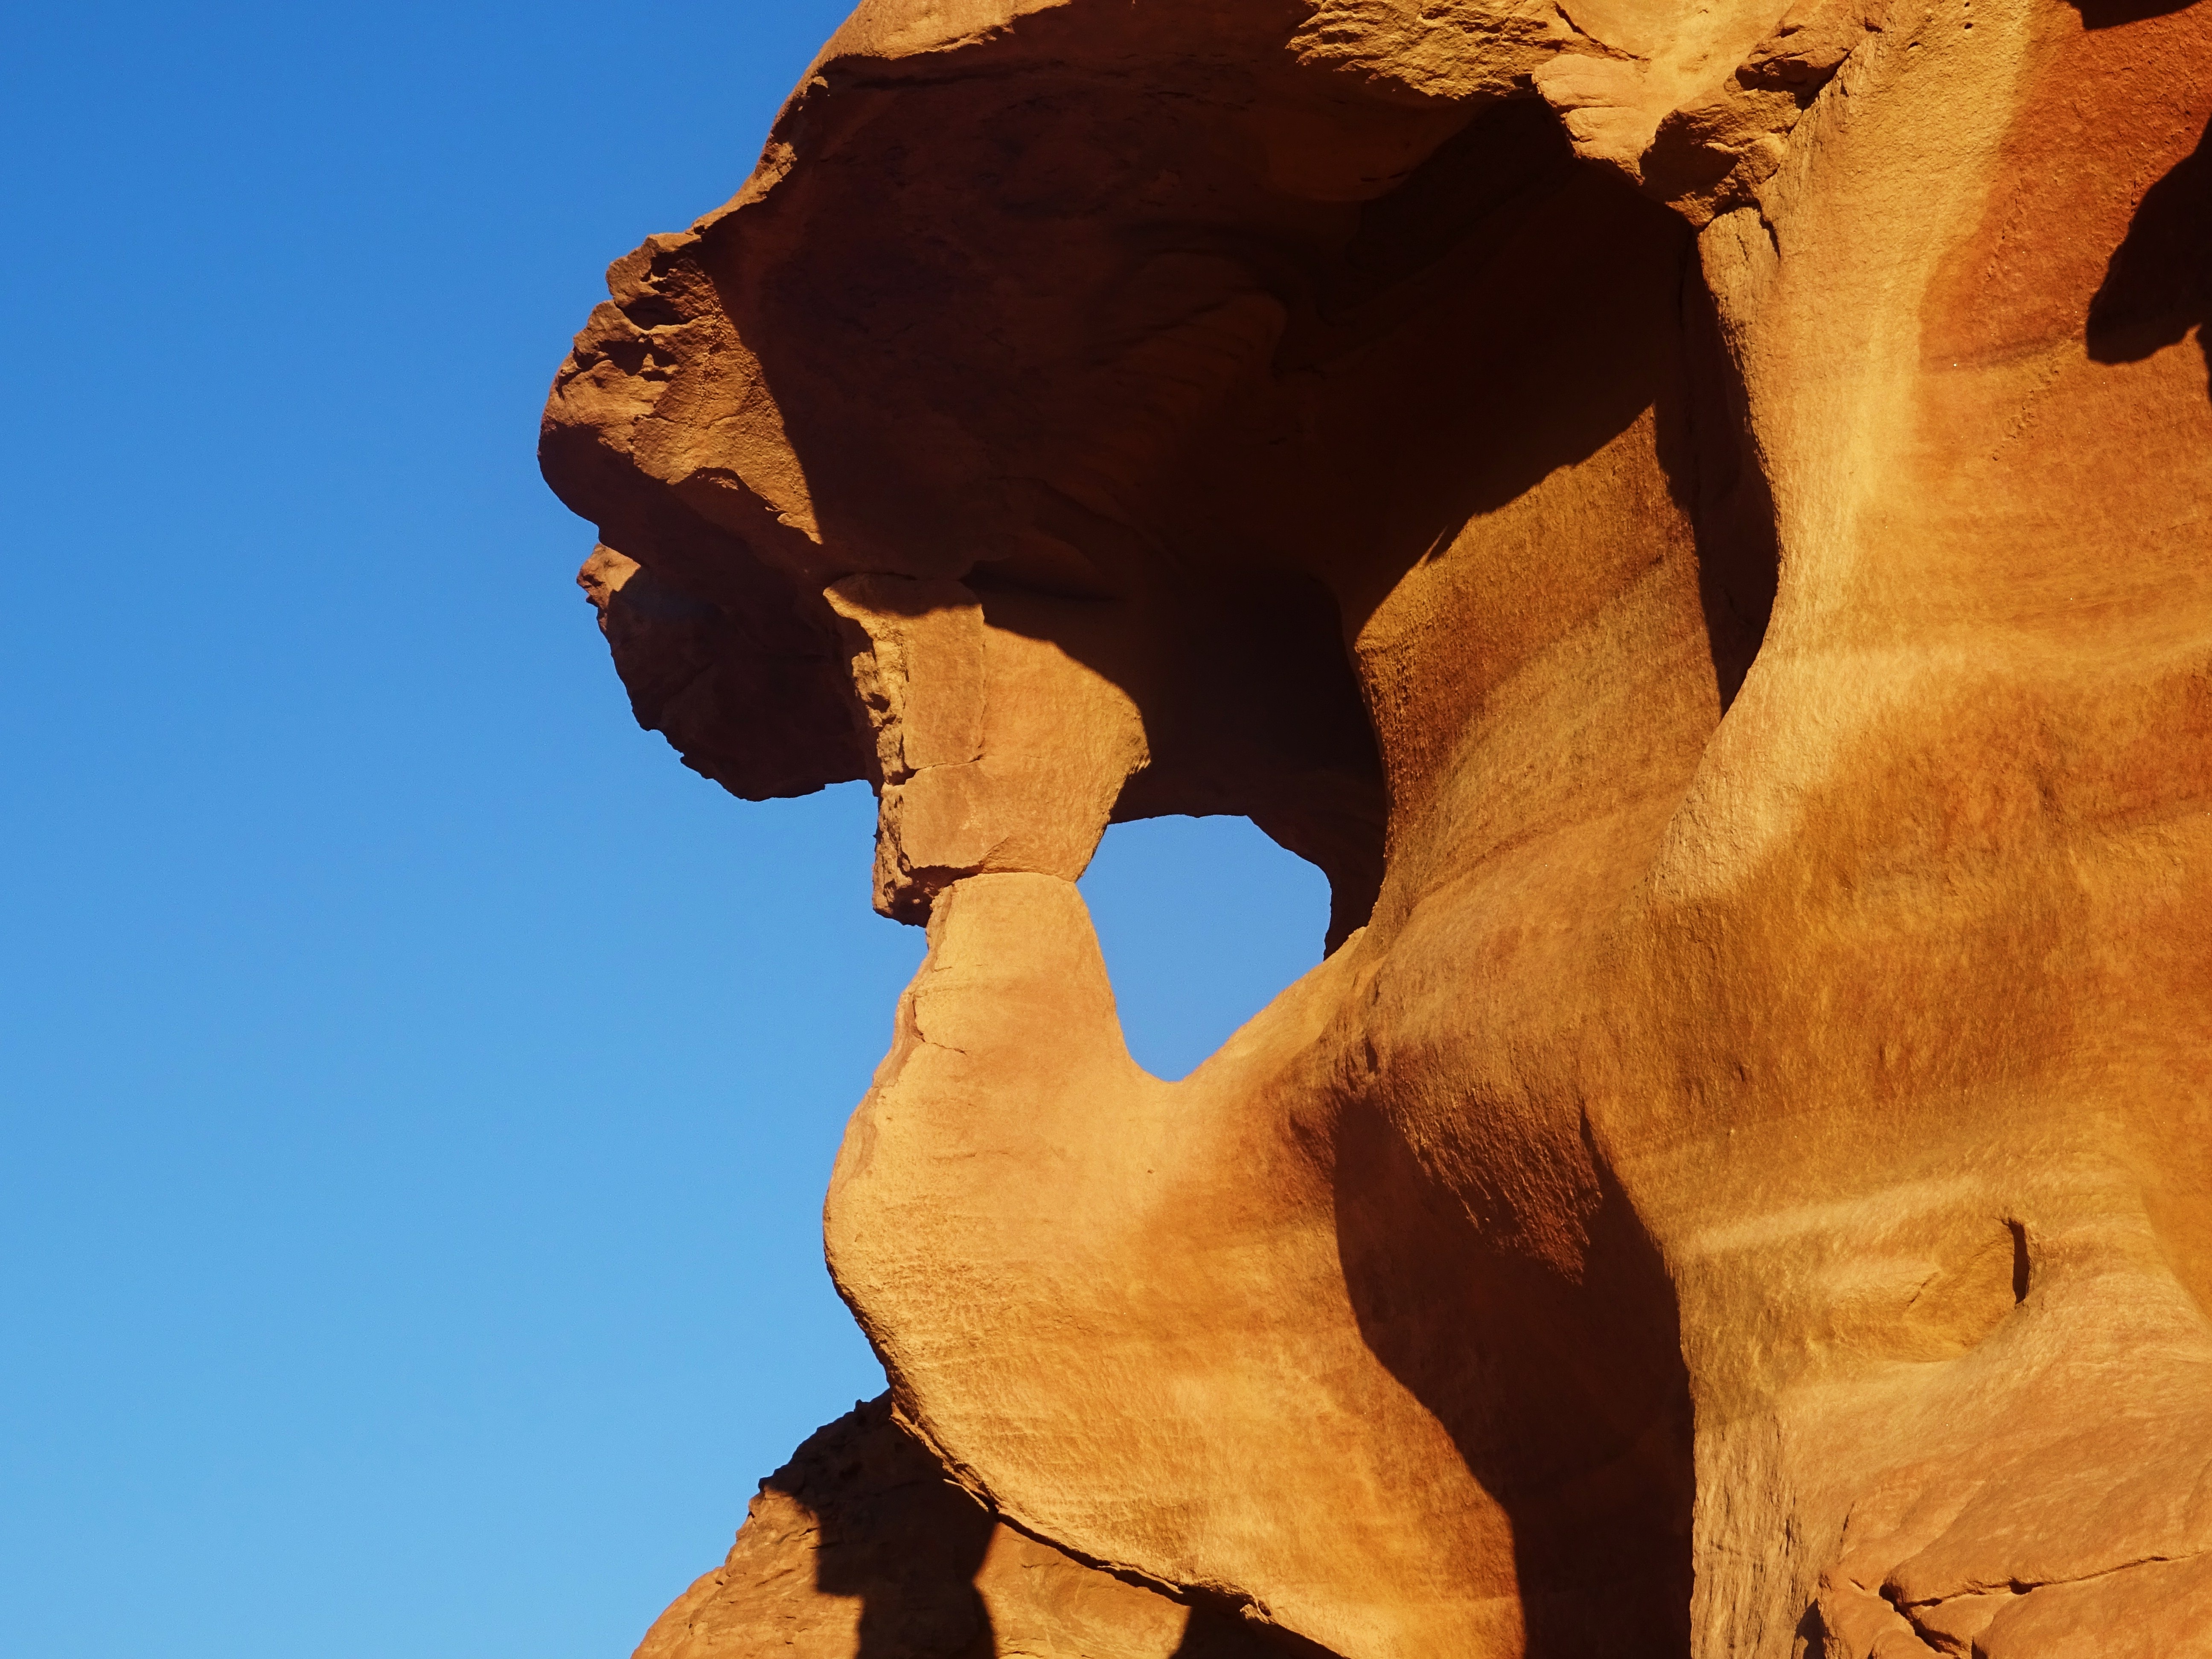
nature, rock, monument, formation, cliff, statue, arch, camel, jordan, sculpture, art, temple, carving, ancient history